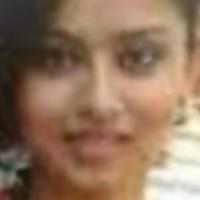
Age group: age 21-30